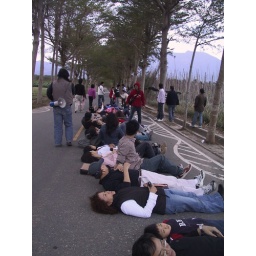
We lay down on the street and cars would pass by our heads. :P